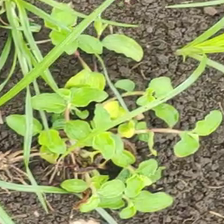
Weed species: Kena_(Commplina_benghalensio)